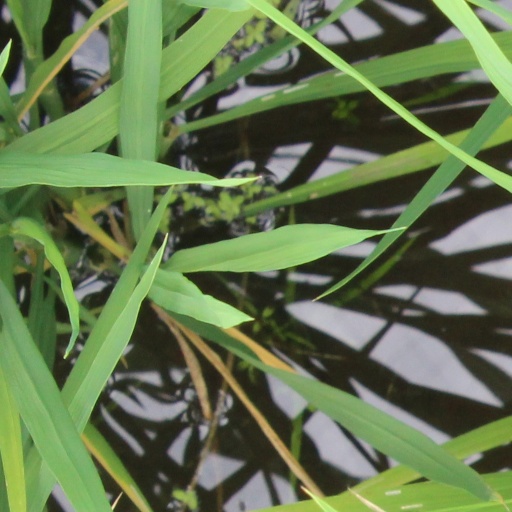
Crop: rice